Alternate Reality (series)

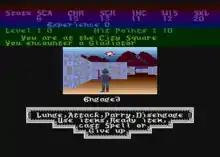
An encounter in the city

Character statistics (strength, intelligence, charisma, etc.) are displayed at the top of the screen. Some stats remain hidden from the player. For example, the player is not made aware of their character's alignment (good/evil/neutral). The player comes to learn their alignment through how other characters treated them in the game. Potions, poison, drunkenness, and disease, may also alter the player's statstemporarily or permanently. The player has to keep track of their character's hunger, thirst, fatigue, comfort (hot or cold), and how encumbered the character is. While food and water can be carried, supplies are limited and the player will have to find or purchase new packets. The character can only sleep in an inn, so if the player was off adventuring and the character started to get hungry and tired, they would have to return to a safe area before the player could fulfill these needs.